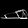
Label: Sandal